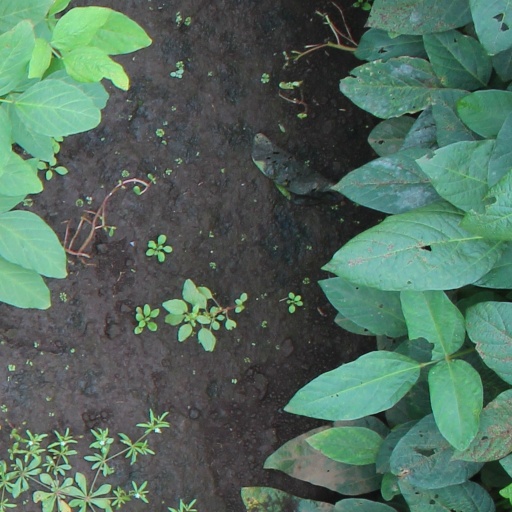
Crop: soybean